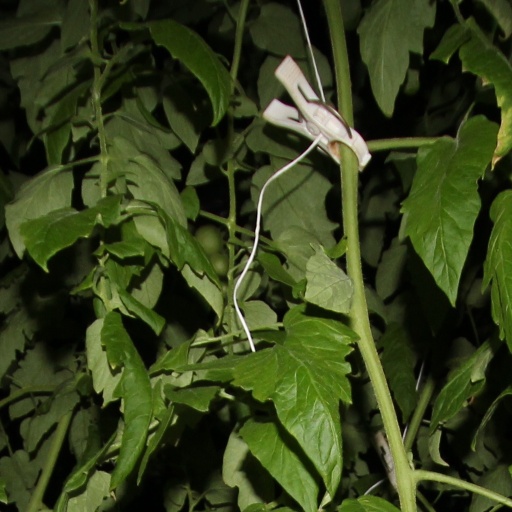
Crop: tomato